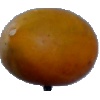
Label: Cucumber Ripe 2